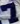
Number: 7